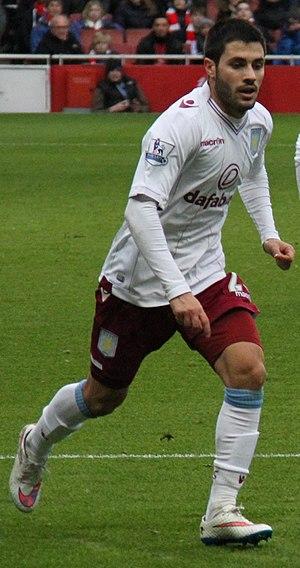
Carles Gil de Pareja Vicent, né le 22 novembre 1992 à Valence, est un footballeur espagnol qui évolue au poste de milieu de terrain au New England Revolution. Il est le frère aîné de Nacho Gil.